Django Unchained

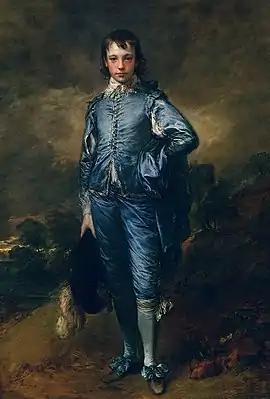
Django's valet costume was inspired by Thomas Gainsborough's oil painting, "The Blue Boy".

In a January 2013 interview with "Vanity Fair", costume designer Sharen Davis said much of the film's wardrobe was inspired by spaghetti Westerns and other works of art. For Django's wardrobe, Davis and Tarantino watched the television series "Bonanza" and referred to it frequently. The pair even hired the hatmaker who designed the hat worn by the "Bonanza" character Little Joe, played by Michael Landon. Davis described Django's look as a "rock-n-roll take on the character". Django's sunglasses were inspired by Charles Bronson's character in "The White Buffalo" (1977). Davis used Thomas Gainsborough oil painting "The Blue Boy" as a reference for Django's valet outfit.